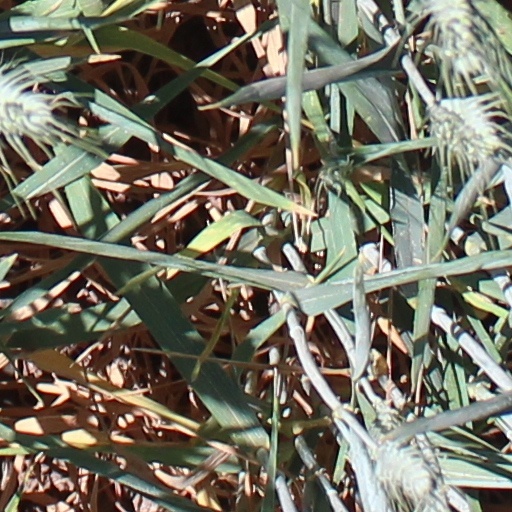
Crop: wheat